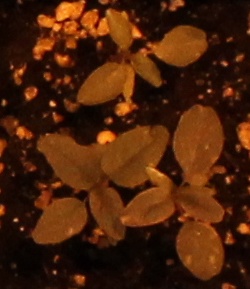
Label: Palmer Amaranth